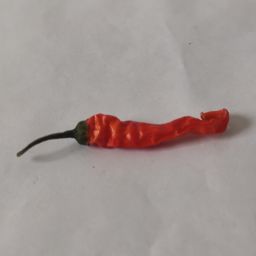
Crop: Chile Pepper
Quality: Dried